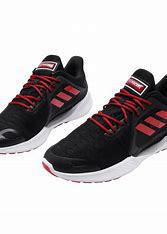
Brand: adidas
Model: Climacool Vent